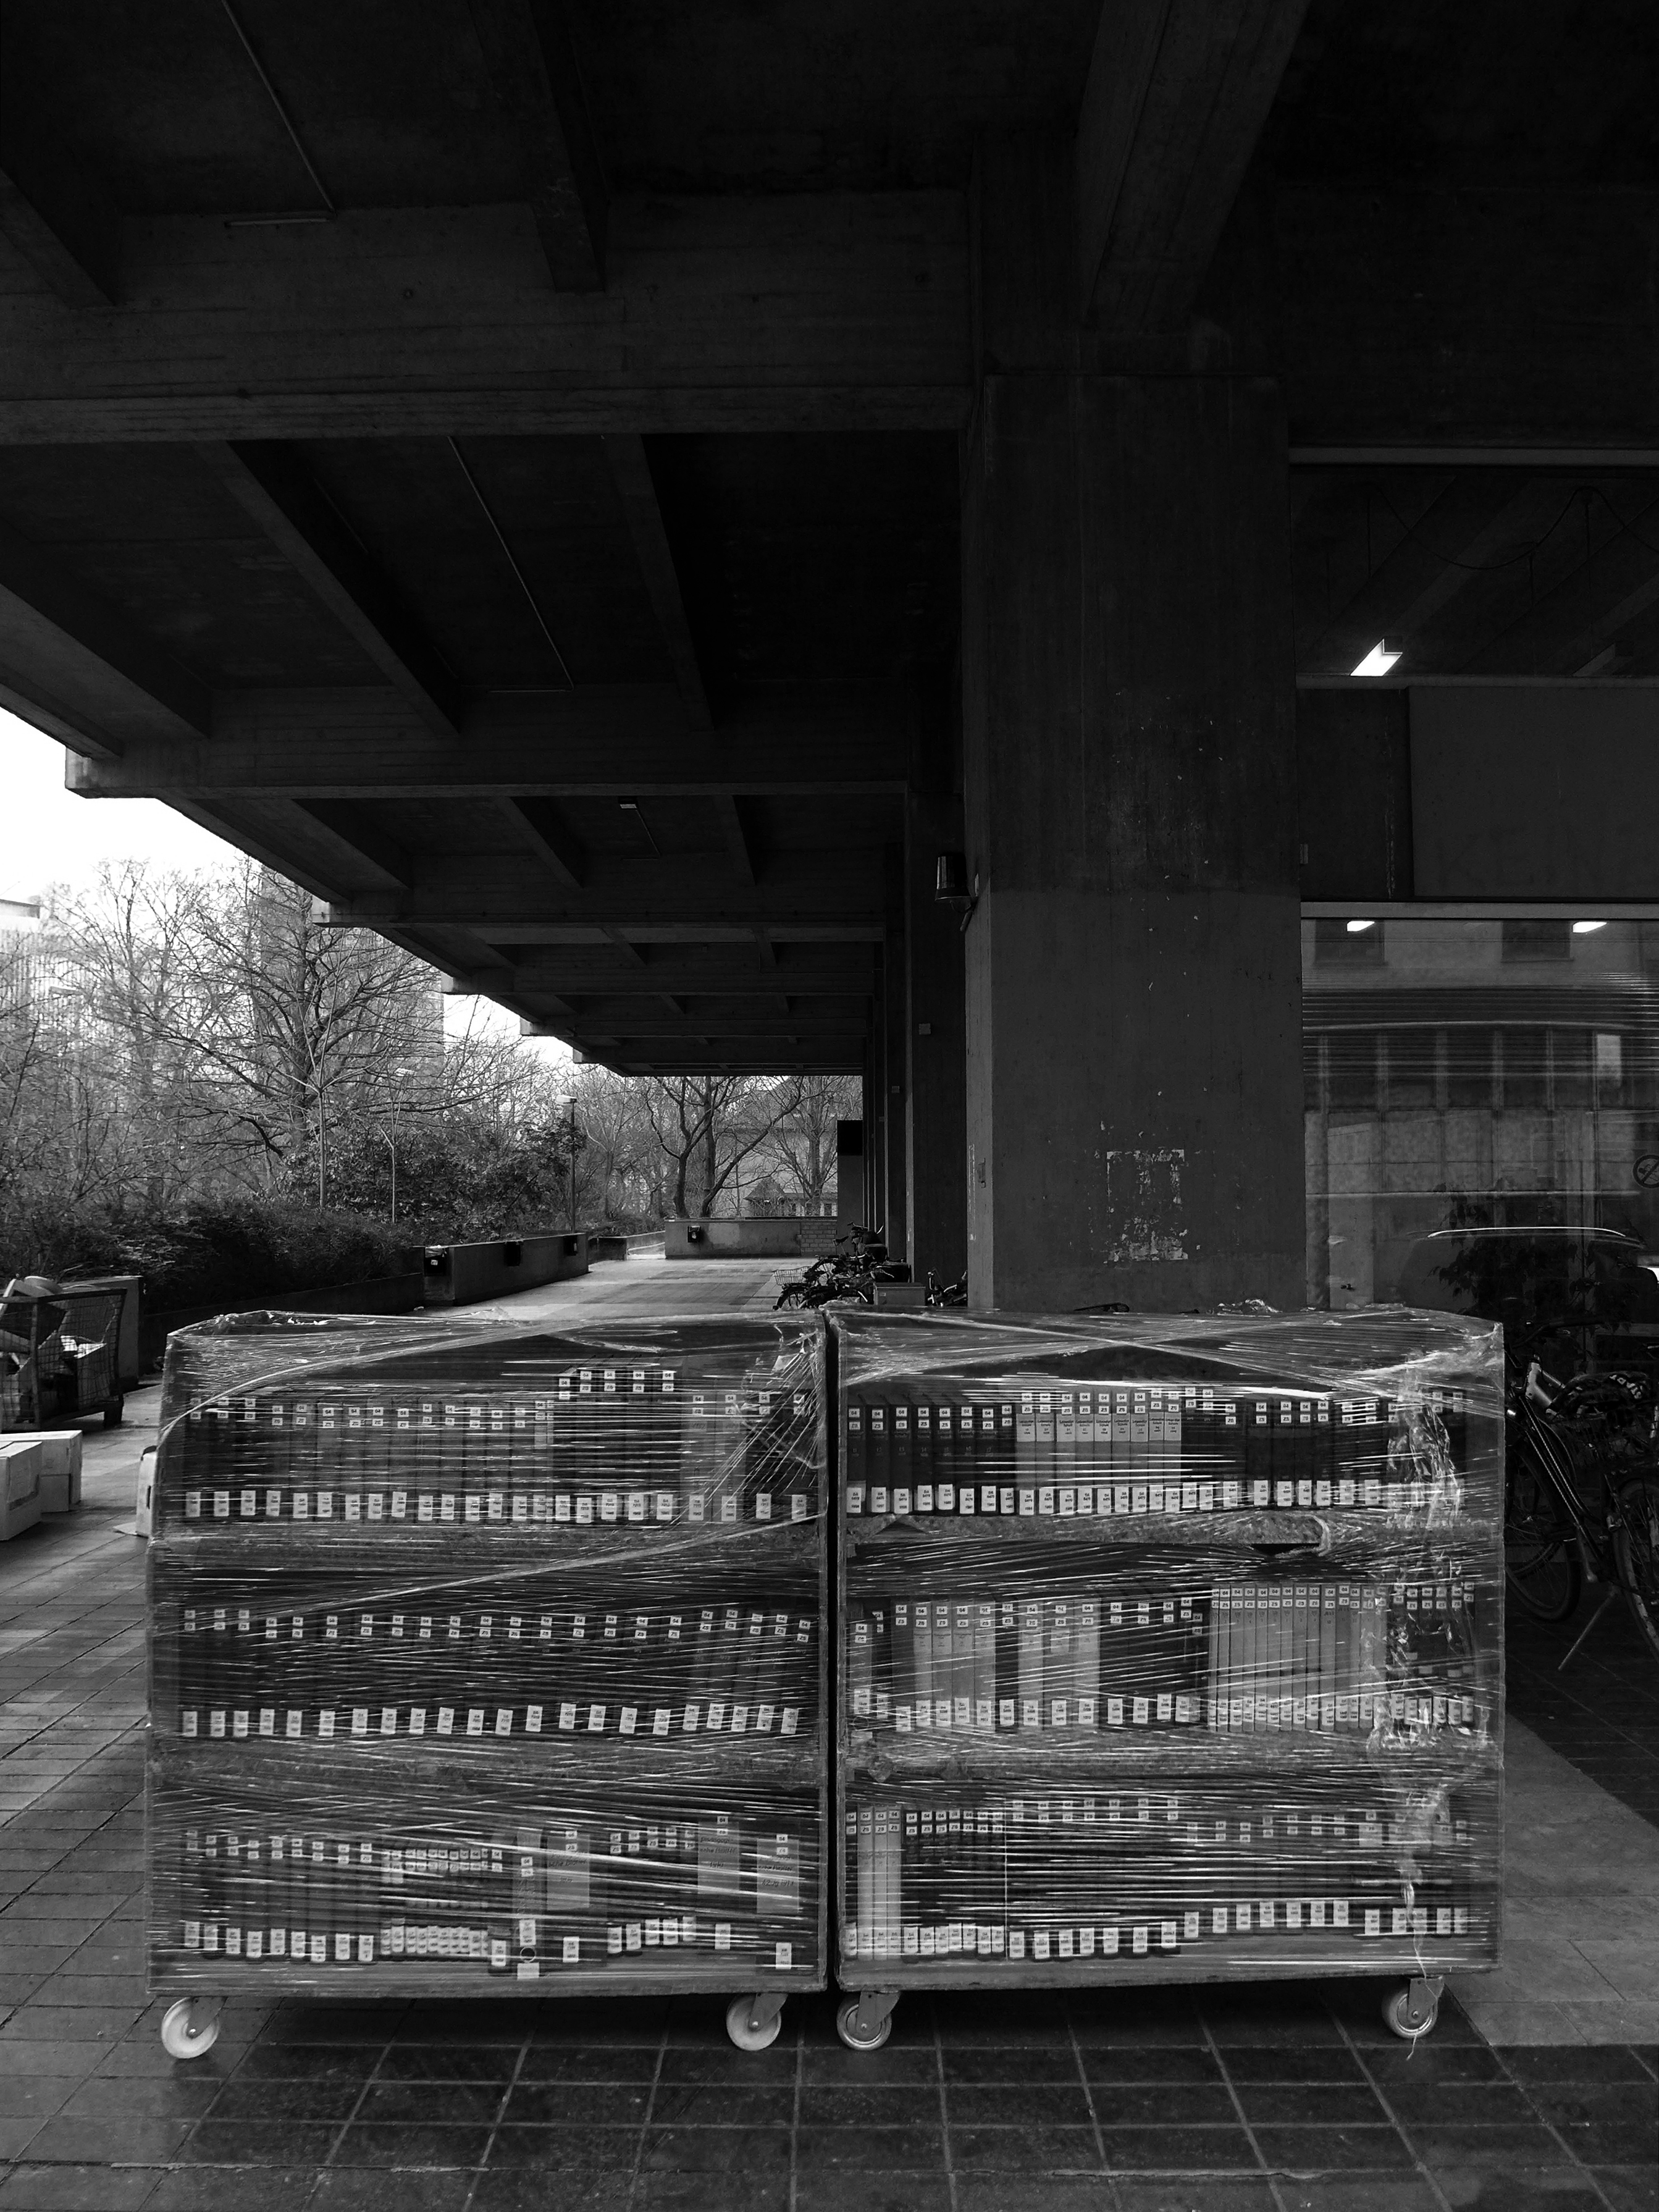
black and white, architecture, wood, white, vehicle, darkness, black, monochrome, lighting, bw, blackandwhite, blackwhite, design, university, alemania, allemagne, sw, schwarzweiss, schwarzweis, shape, germania, schwarzweissfotografie, schwarzweisfotografie, afeturm, universityfrankfurt, universityoffrankfurt, afetower, universit t, universit tfrankfurt, urban area, monochrome photography